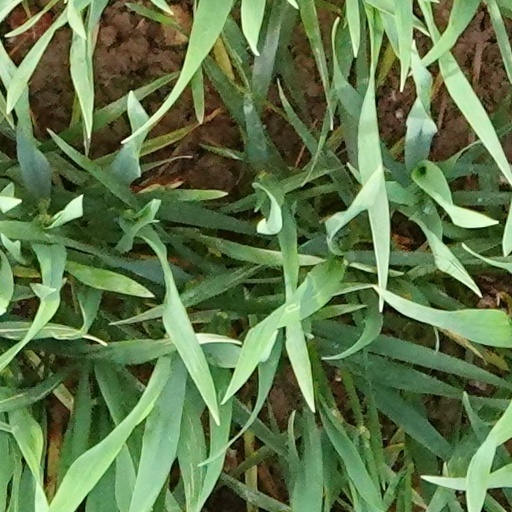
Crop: wheat